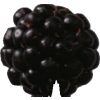
Label: blackberry